Imperia

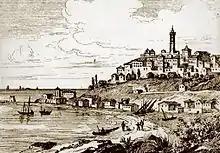
A representation of Porto Maurizio in the early 1800s

The name of Oneglia may have its roots in the pre-Roman settlement of "Pagus Unelia", on the hill of Castelvecchio, which was probably one of the "sex oppida" of the Liguri. This spawned "Ripa Uneliae", a village down on the coast probably on the site of the modern-day "Borgo Peri". Modern Oneglia became established on its modern site around 935AD, possibly after it was destroyed by the Saracens; in 1100 it became a fief of the Diocese of Albenga. In 1298 Oneglia became part of the fiefdom of the Doria family of Genoa; the famous admiral Andrea Doria (1466–1560) was born in the town. The Dorias sold the town to Emmanuel Philibert, Duke of Savoy in 1576, and Oneglia essentially remained a Savoyard enclave in the Republic of Genoa until Italian unification. Nonetheless, it was on the front line in the wars of the House of Savoy; it was seized in 1614 and 1649 by the Spaniards and in 1623 and 1672 by the Genoese. In 1692 it had to repulse an attack by a French squadron; in 1744–45 it was again occupied by the Spaniards, and in 1792 bombarded and burned by the French.